Emma Cline

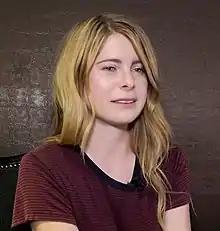
Cline speaks about "The Girls" in 2016

Cline's first novel, "The Girls", was published in 2016 by Random House Publishing. She was offered a $2 million advance by Random House, who outbid 11 other publishers for the novel. American film producer Scott Rudin bought the film rights to the book, shortly before it was acquired by Random House. The novel is based, in part, on the Charles Manson cult and murders of the late 1960s. The story is told from the view point of Evie Boyd, a fourteen-year-old girl, whose childhood is changed when she is introduced to a cult. As an adult, Evie reflects on her actions, as a child, bringing up questions of what it means to grow up as a girl and how injustice, in the world, can lead to terrible violence. While Cline is celebrated for her descriptive abilities and attention to gender structures, critics have also said that the cult setting seemed unnecessary to the novel and left the ending feeling unfulfilled. Still, the book was well received by the general public, and "The Girls" spent three months on "The New York Times" Best Seller list. It won the 2016 Shirley Jackson Award for Best Novel. The movie production for the novel is in the development stages.